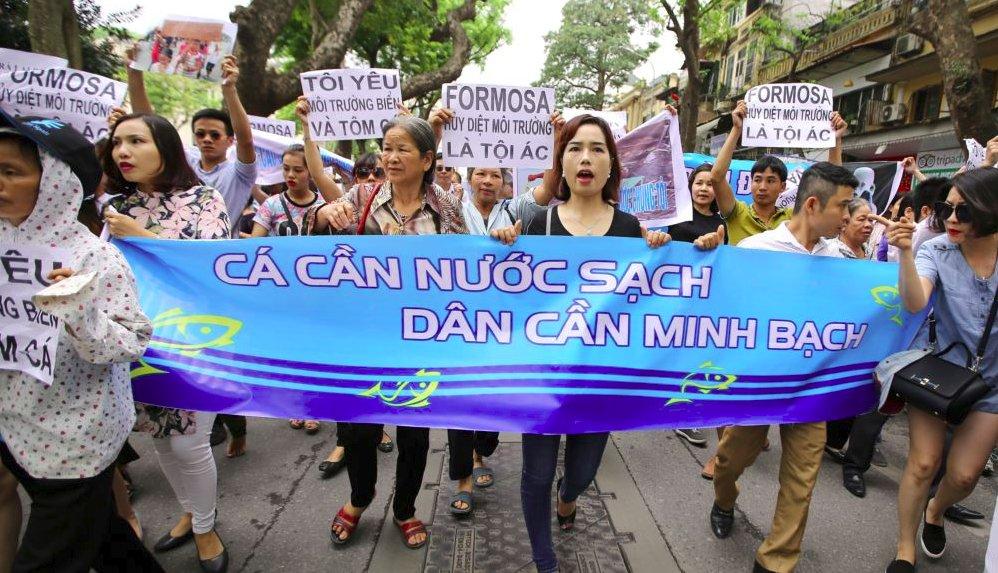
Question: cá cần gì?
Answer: cá cần nước sạch